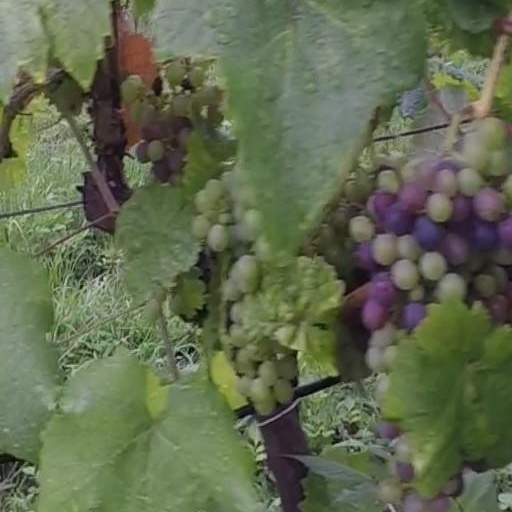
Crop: grape